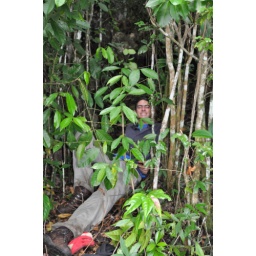
Botanist Stephen Hodges is right in his element: surrounded by tropical plants while conducting field research